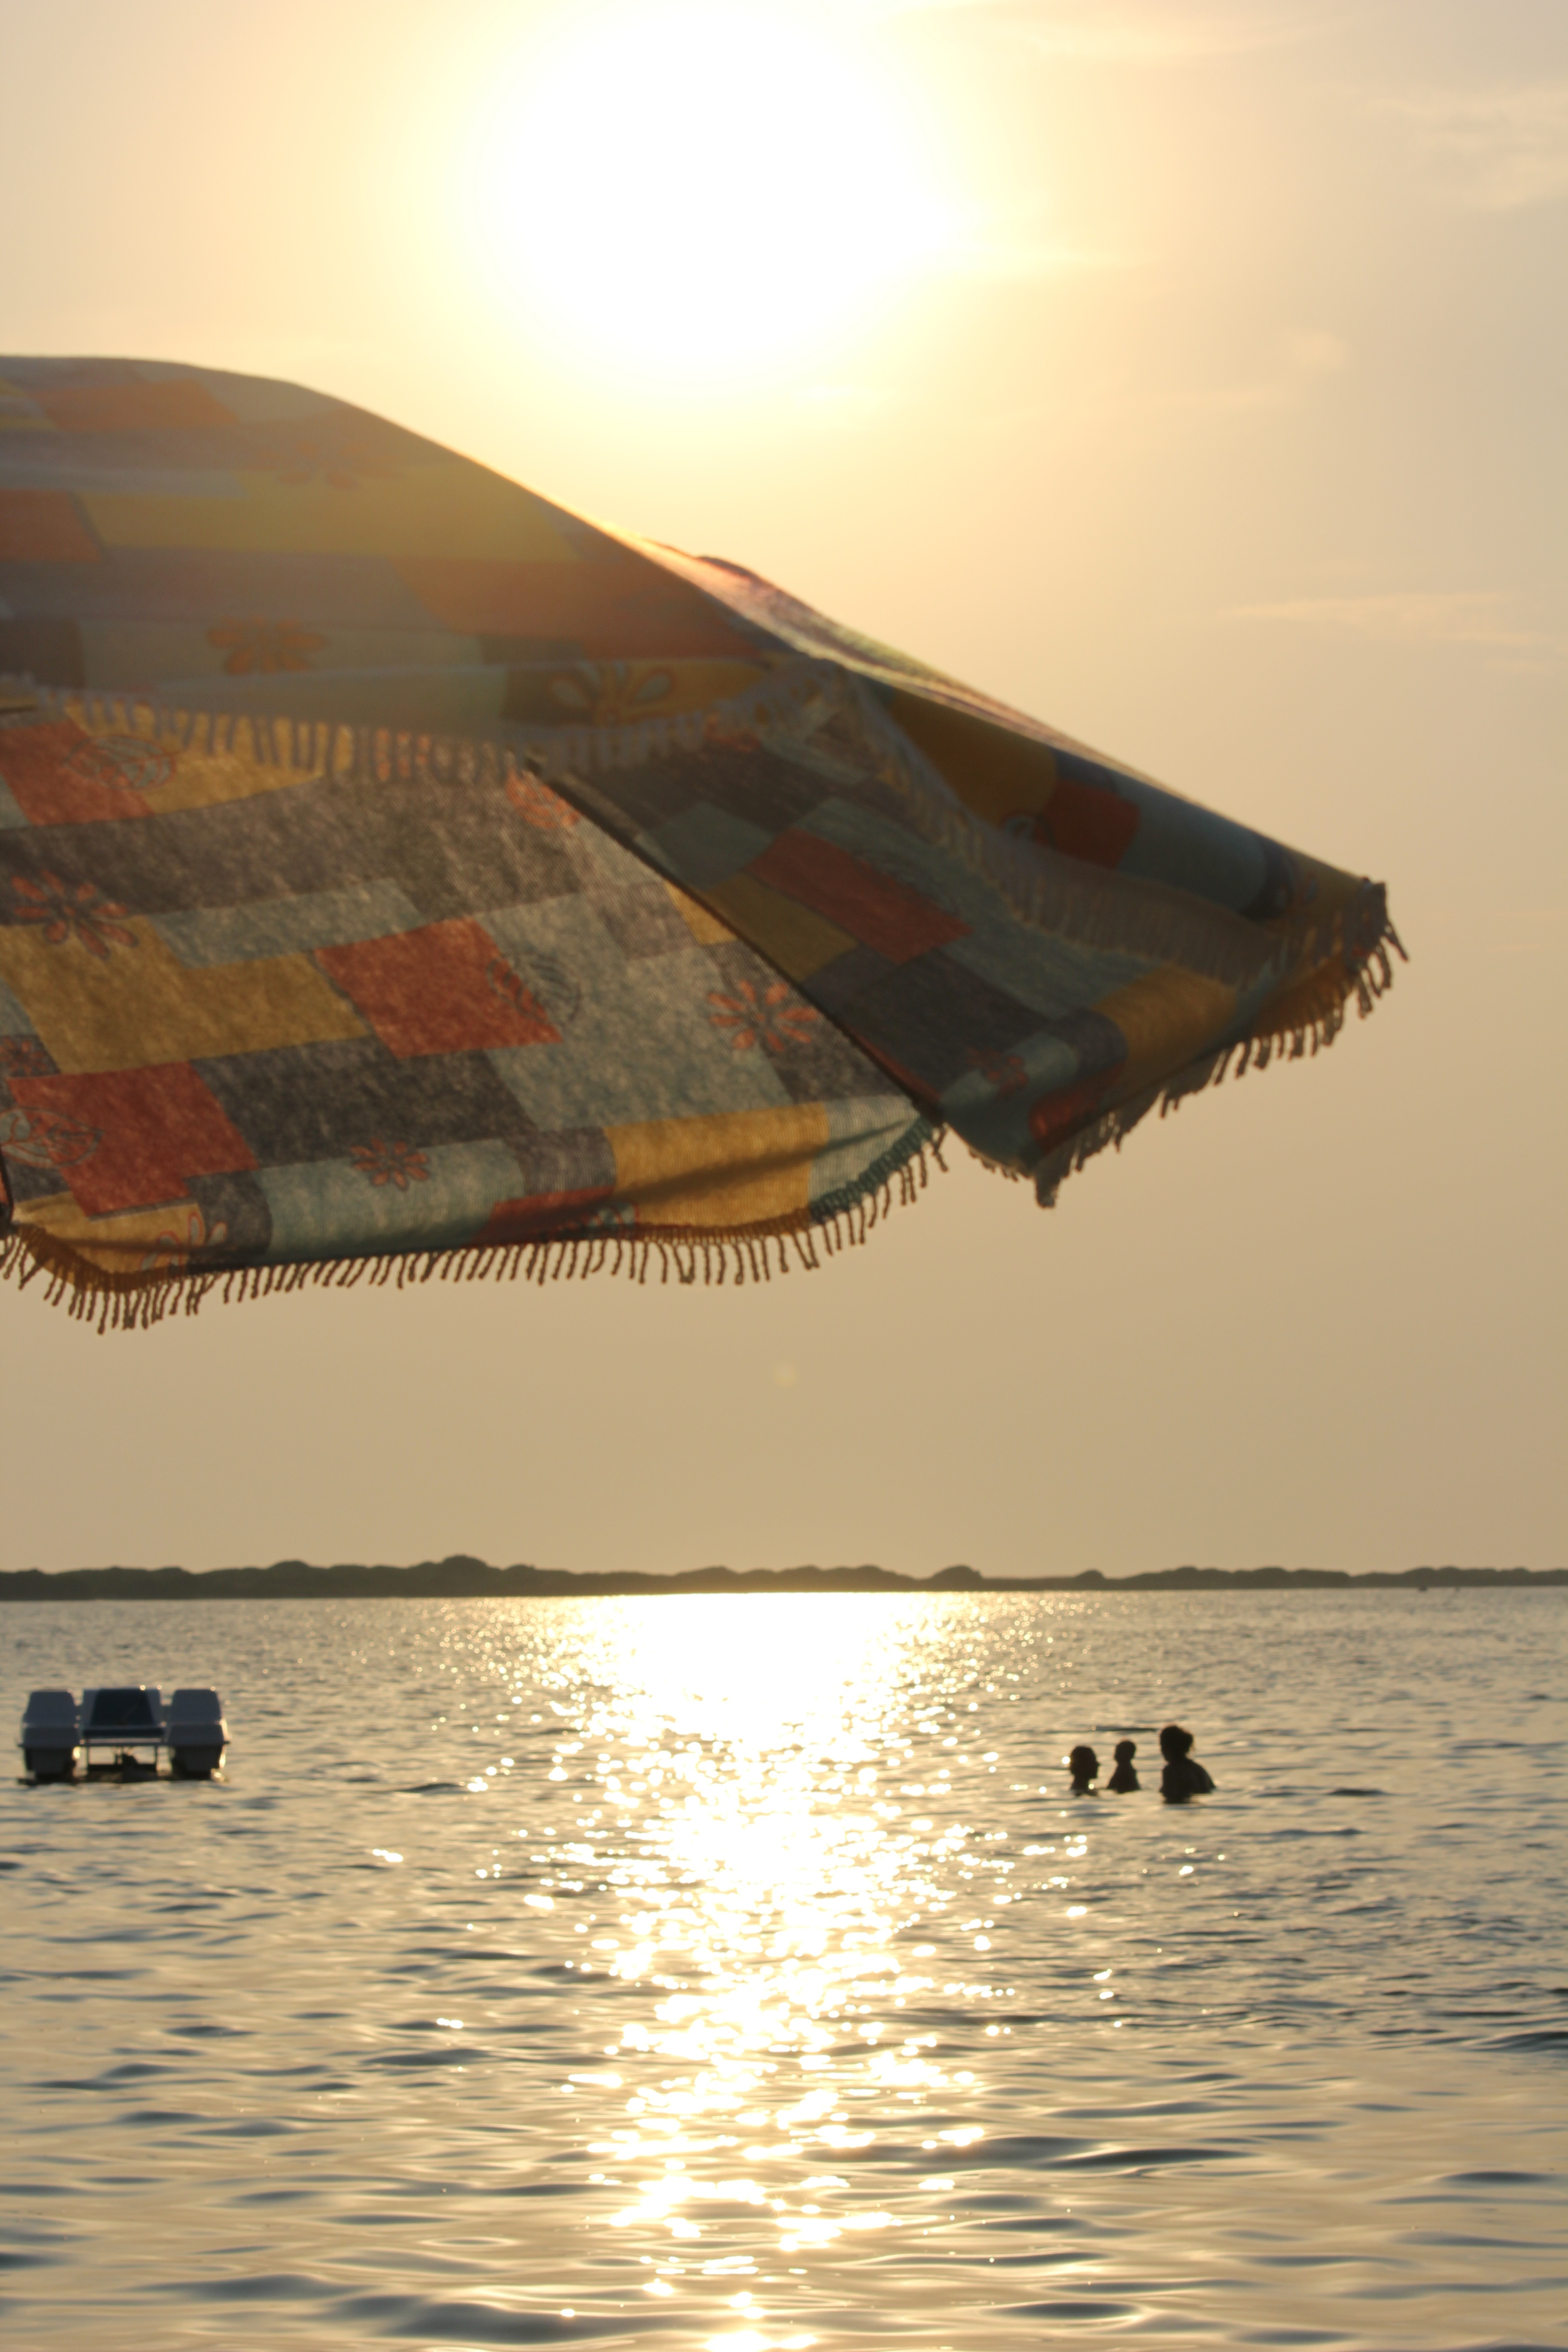
beach, landscape, sea, coast, ocean, horizon, sun, sunrise, sunset, sunlight, morning, shore, wave, dawn, summer, dusk, evening, reflection, vehicle, holiday, bay, bathers, beach umbrella